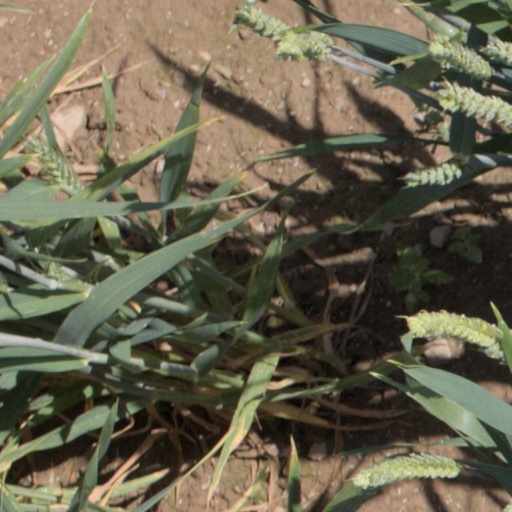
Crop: wheat